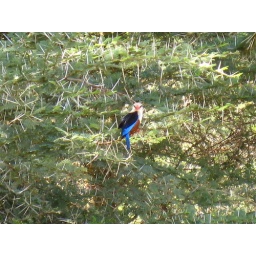
pretty blue bird in manyara tree